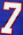
Number: 7